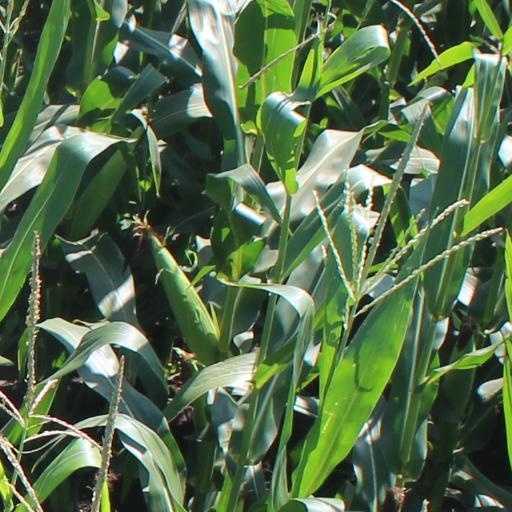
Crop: maize; corn